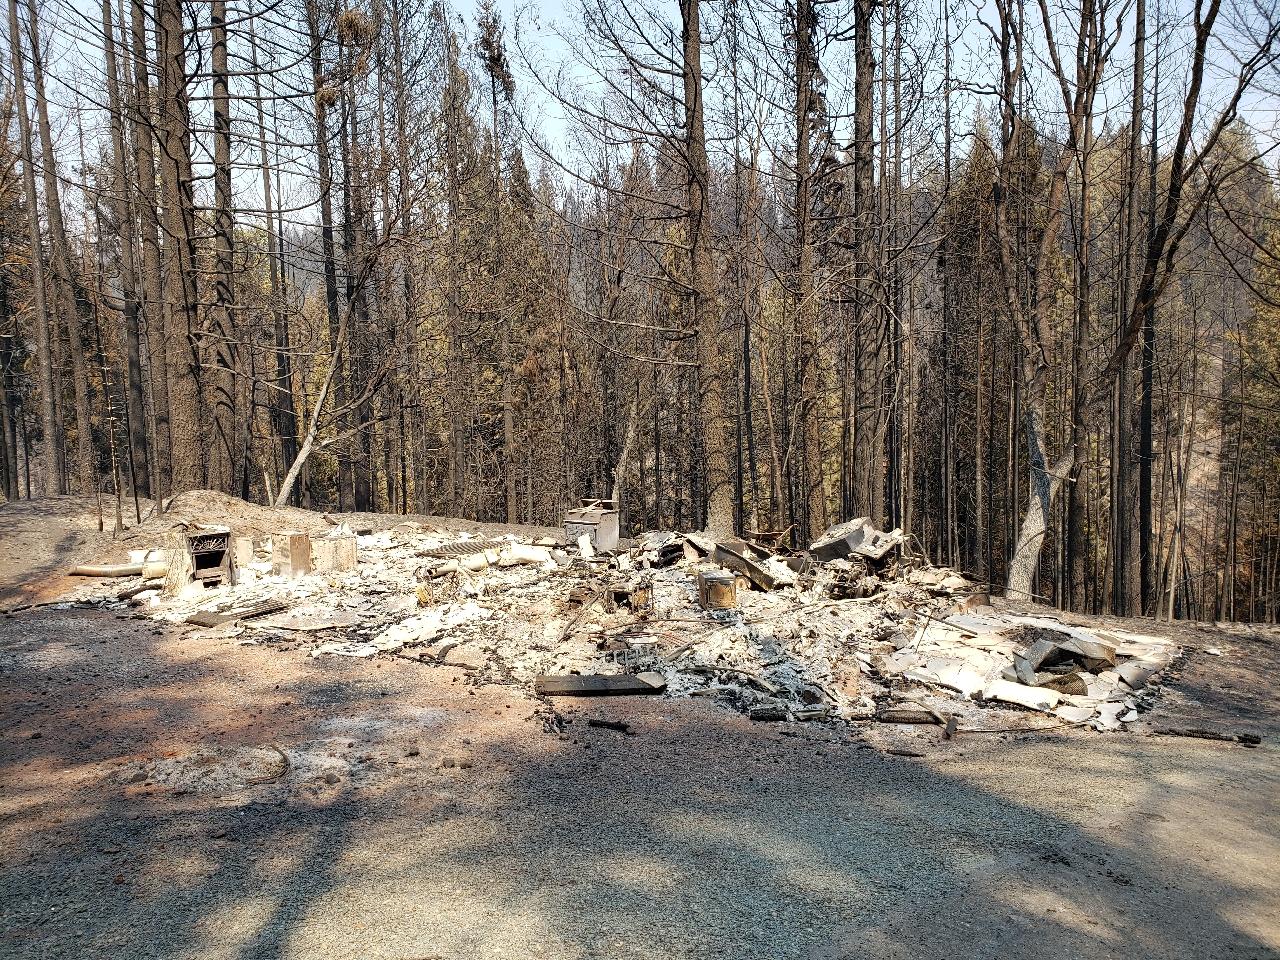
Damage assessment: destroyed